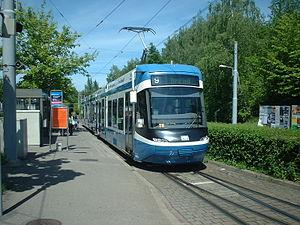
Tramway zurichois Cobra
Le tramway en Suisse a une histoire qui remonte à 1862. Pratiquement la totalité des tramways de Suisse sont à écartement métrique et à traction électrique, courant continu. Dans les premières années on vit aussi le cheval, la vapeur, le gaz de ville ou encore l'air comprimé comme moyen de propulsion.
Le transport ferroviaire en Suisse se caractérise par un réseau de chemin de fer dense et relativement décentralisé de 5 124 km de lignes et par une desserte assez fine et cadencée du territoire. La majeure partie du réseau suisse est en voie normale de 1 435 mm, viennent ensuite les voies en 1 000 mm, plus 68,5 km de voie de moins de 800 mm et une toute petite ligne de 1,96 km qui a un écartement de 1 200 mm. Le réseau est en grande partie électrifié en alternatif, selon les normes allemandes avec du 15 kV 16 Hz 2/3, à l'exception de quelques tronçons transfrontaliers.